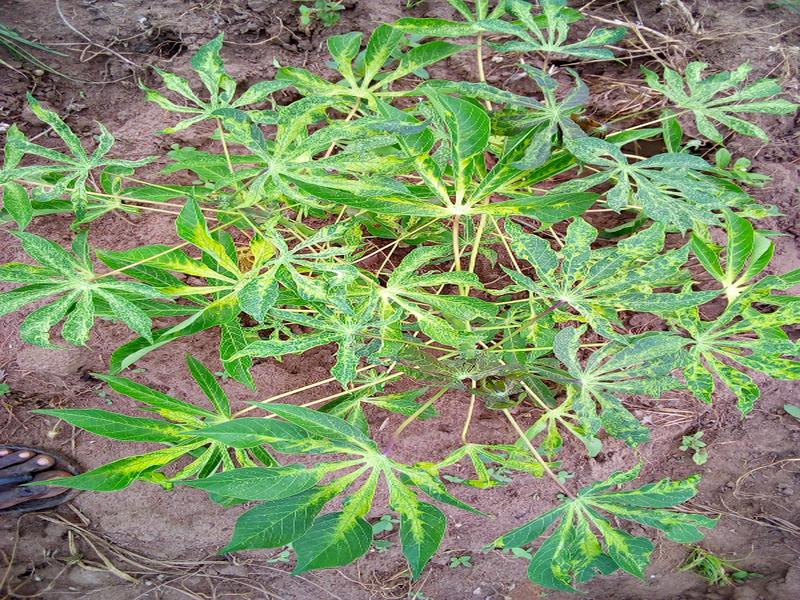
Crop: cassava
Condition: mosaic_disease